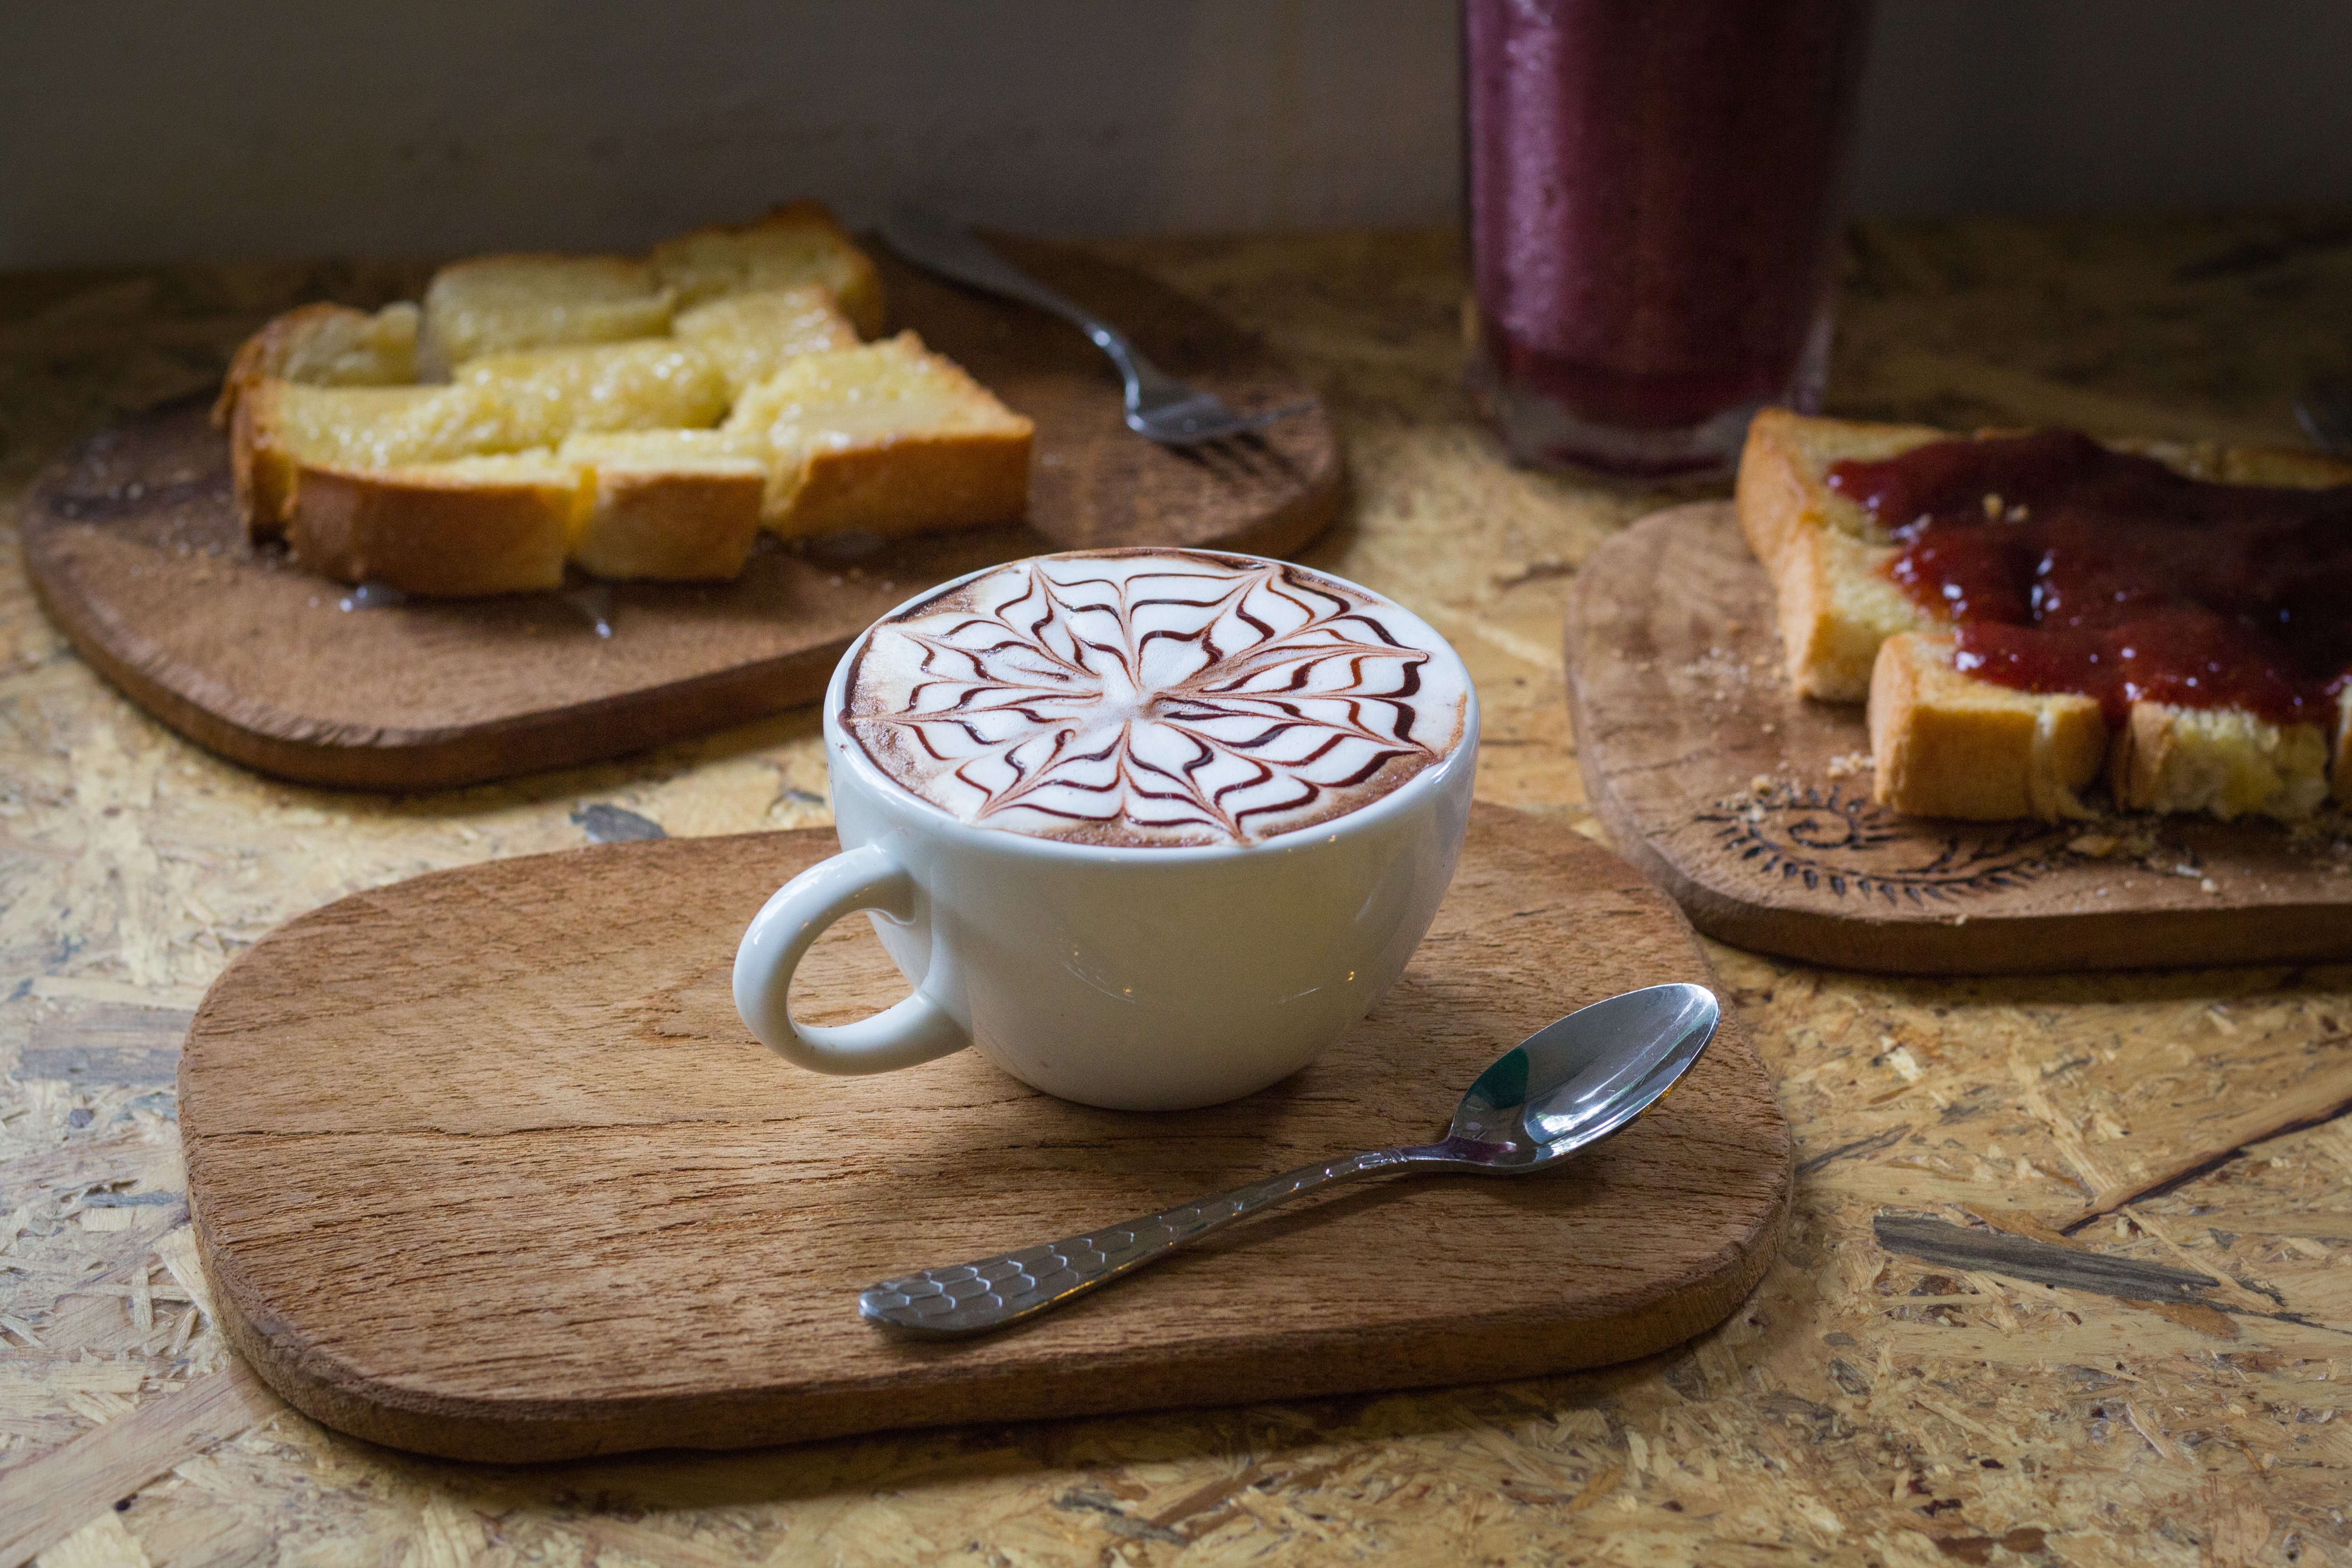
coffee, sweet, cup, cappuccino, pattern, dish, meal, food, relax, produce, beverage, breakfast, baking, milk, dessert, delicious, dairy product, smile, bubble, in the morning, art, happy, holidays, bright, hot, pretty, viewpoint, fragrant, mellow, baked goods, flavor, of the blank, do the job, velvety, mild